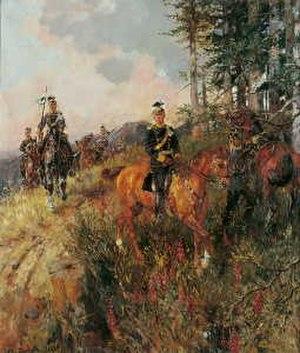
Theodor Rocholl est un peintre allemand. Il est principalement connu pour ses scènes de plusieurs guerres ainsi que des paysages, des portraits et des illustrations.